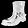
Label: Ankle boot